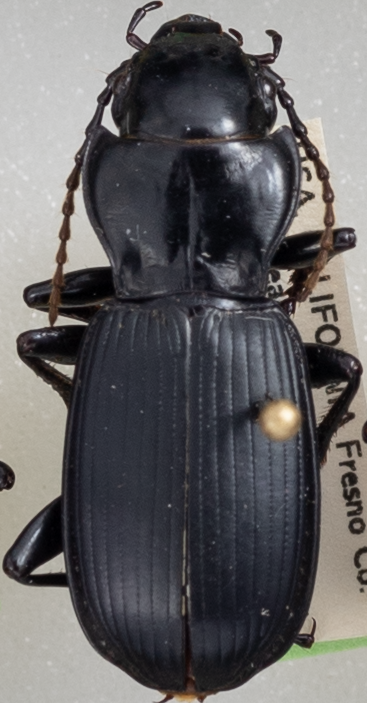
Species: Pterostichus lama
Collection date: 2022-07-19
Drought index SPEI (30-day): -0.8
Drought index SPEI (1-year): -1.01
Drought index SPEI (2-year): -2.09